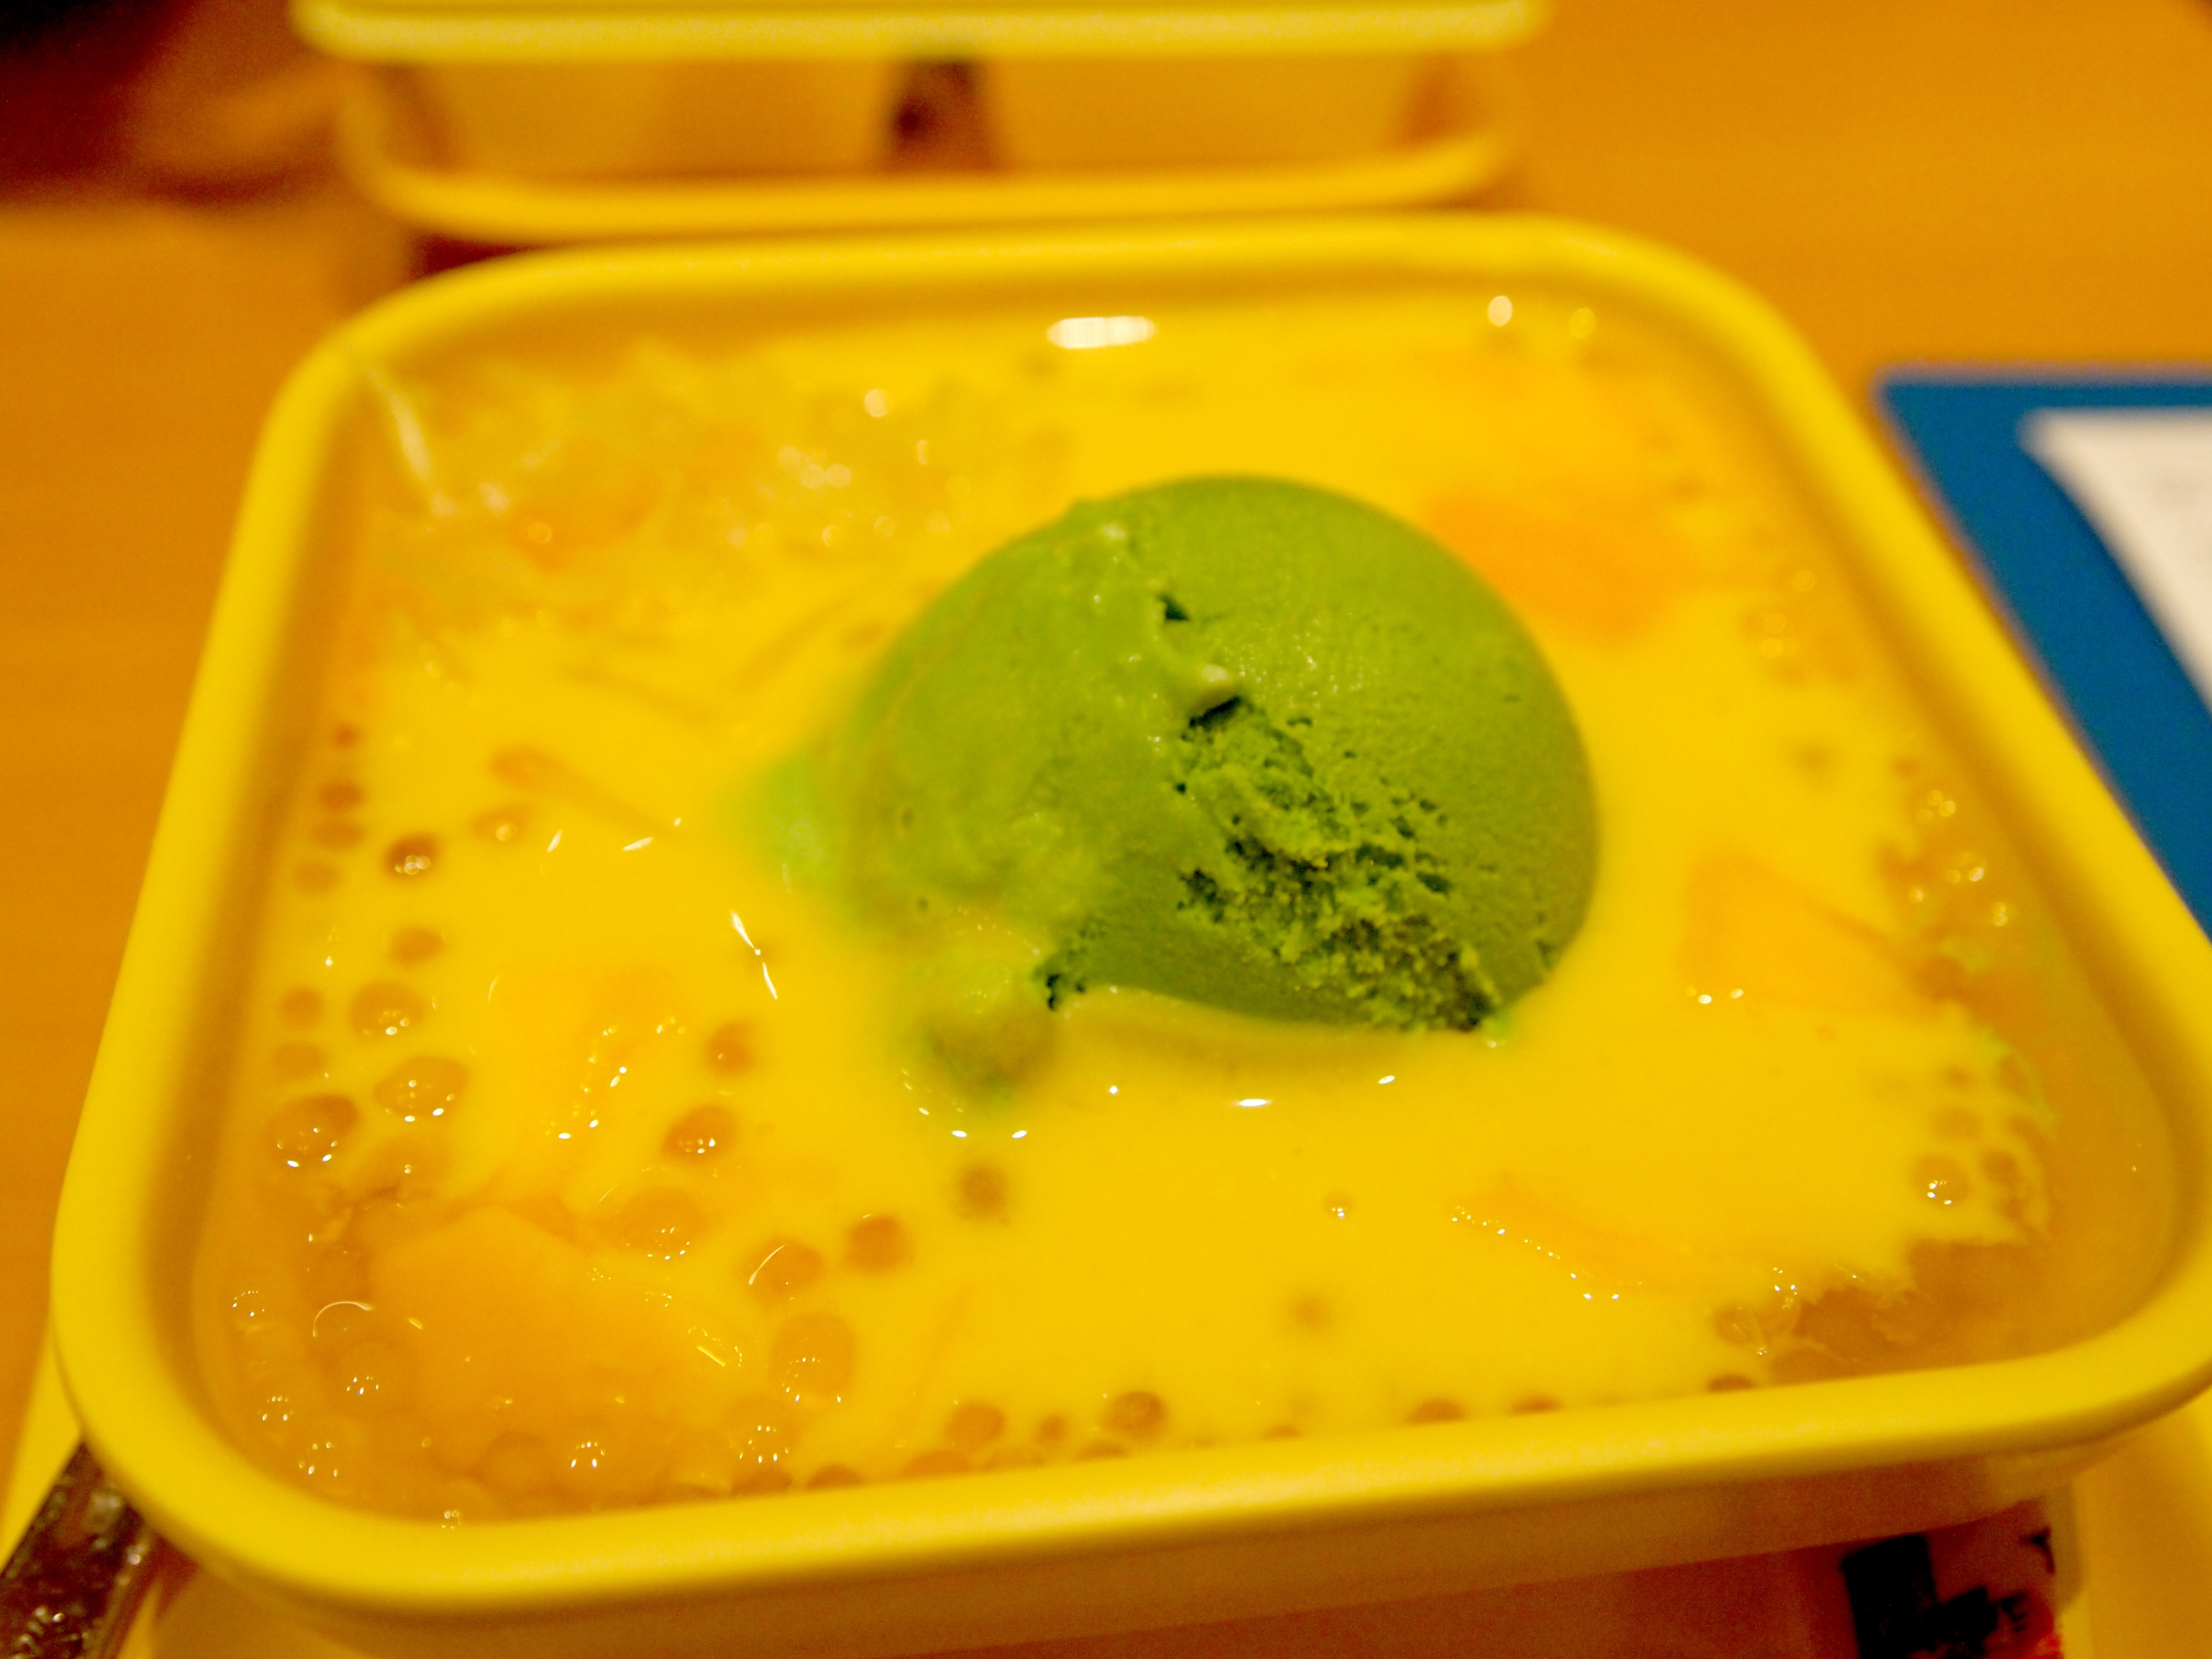
dish, meal, food, produce, vegetable, breakfast, cuisine, hong kong, mango, green tea ice cream, huh heritage